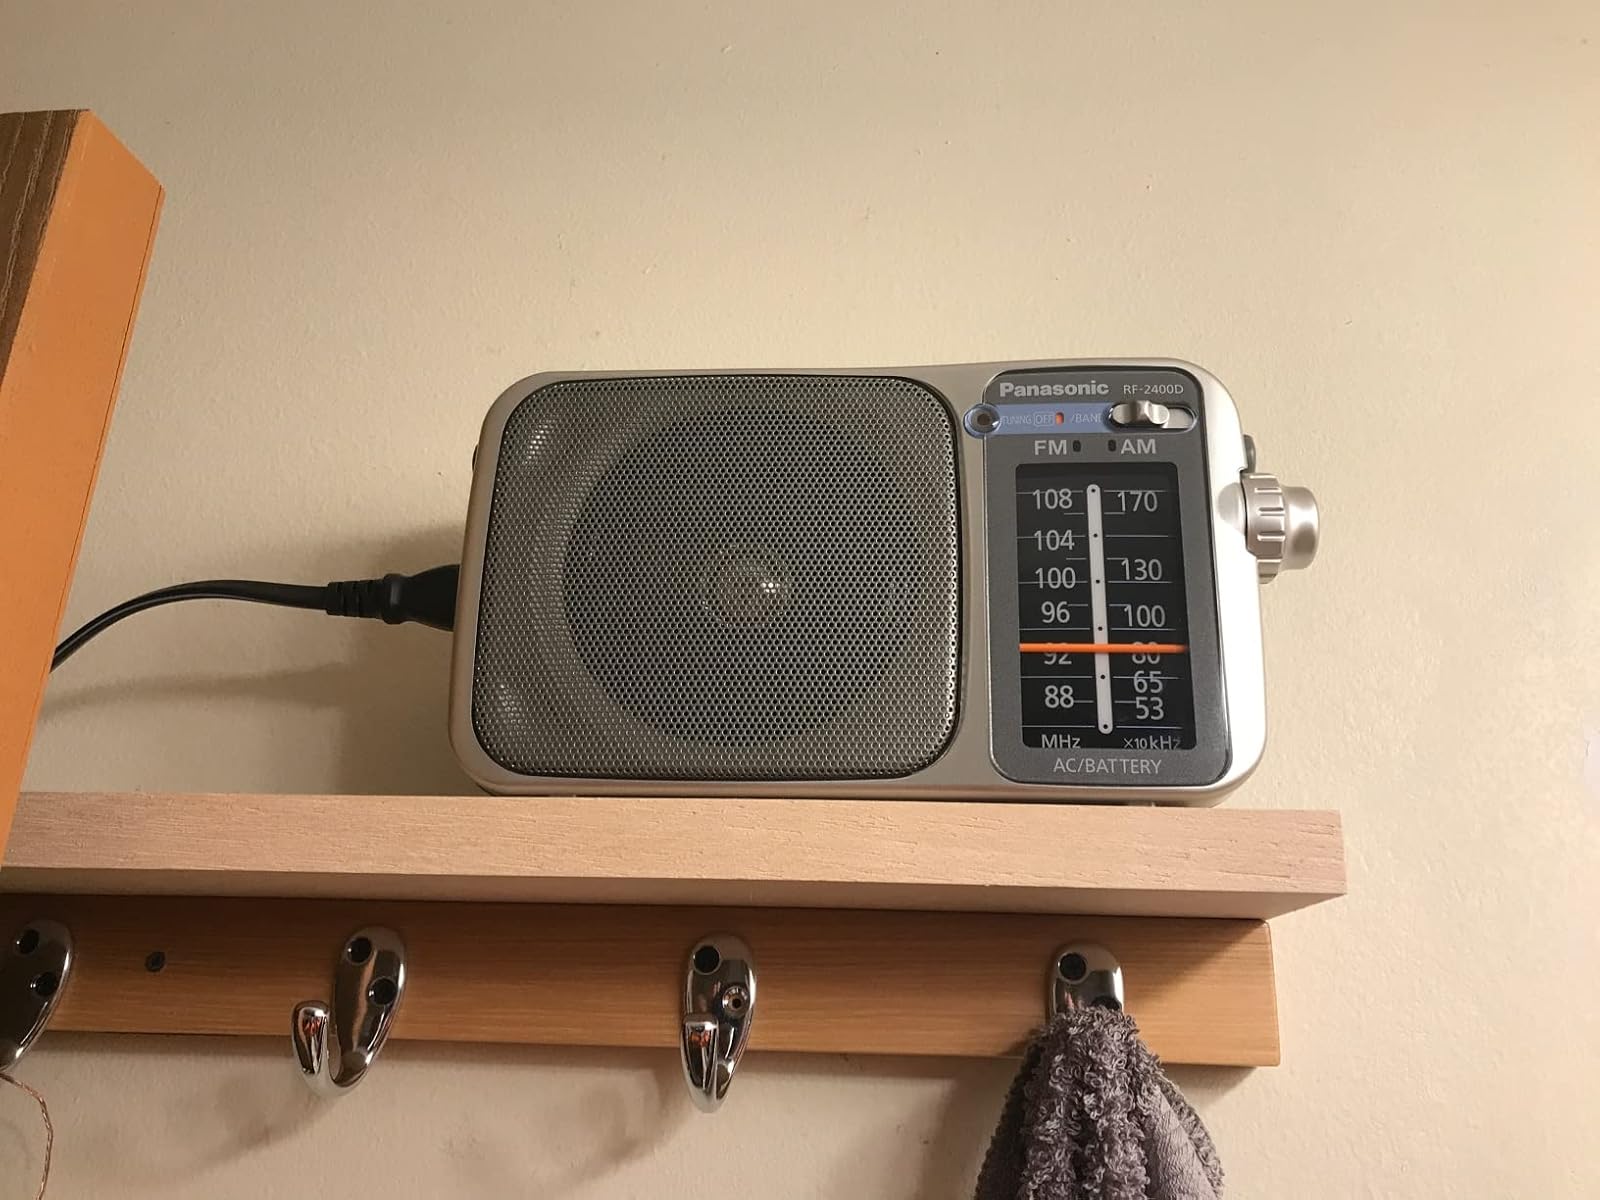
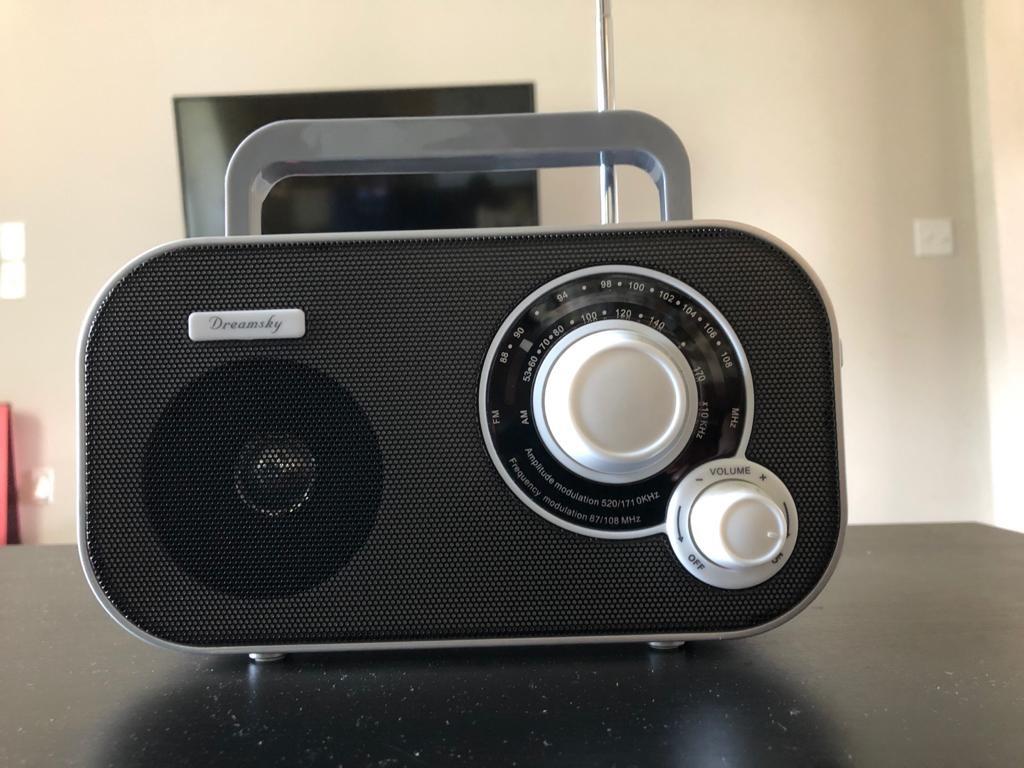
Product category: radio
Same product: no